The Day of the Beast

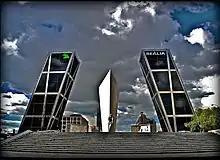
A stone monument stands in the center. Two skyscrapers leans to the center. The sky has been ominously altered.

Ángel and José María frantically drive around town looking for a sign to point Ángel in the right direction. Ángel first tries to get the information on the birth of the Antichrist out of a man giving a speech about the predictions of Nostradamus, resulting in a chase in which three men dressed as the Three Wise Men are shot by police by mistake. He then tries to find the information at a heavy metal show, but is beaten up by the attendees. Cavan goes on television and asks Ángel to call him, telling him that he's realized Ángel was right and he knows where the birth of the Antichrist will be.